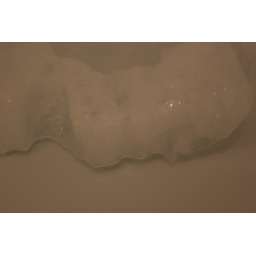
White ice in white bath part two